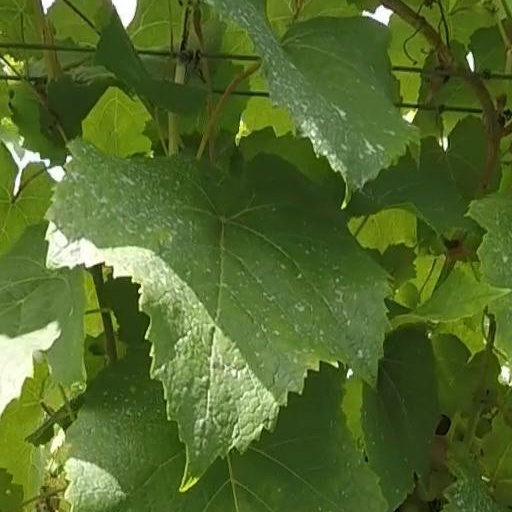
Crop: grape